Dark Destiny

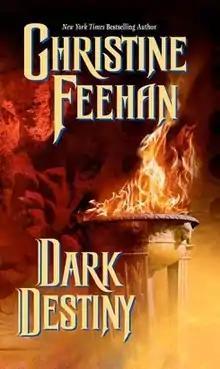
First edition

Dark Destiny is a paranormal/suspense novel written by American author Christine Feehan. Published in 2004, it is the 13th book in her Dark Series.